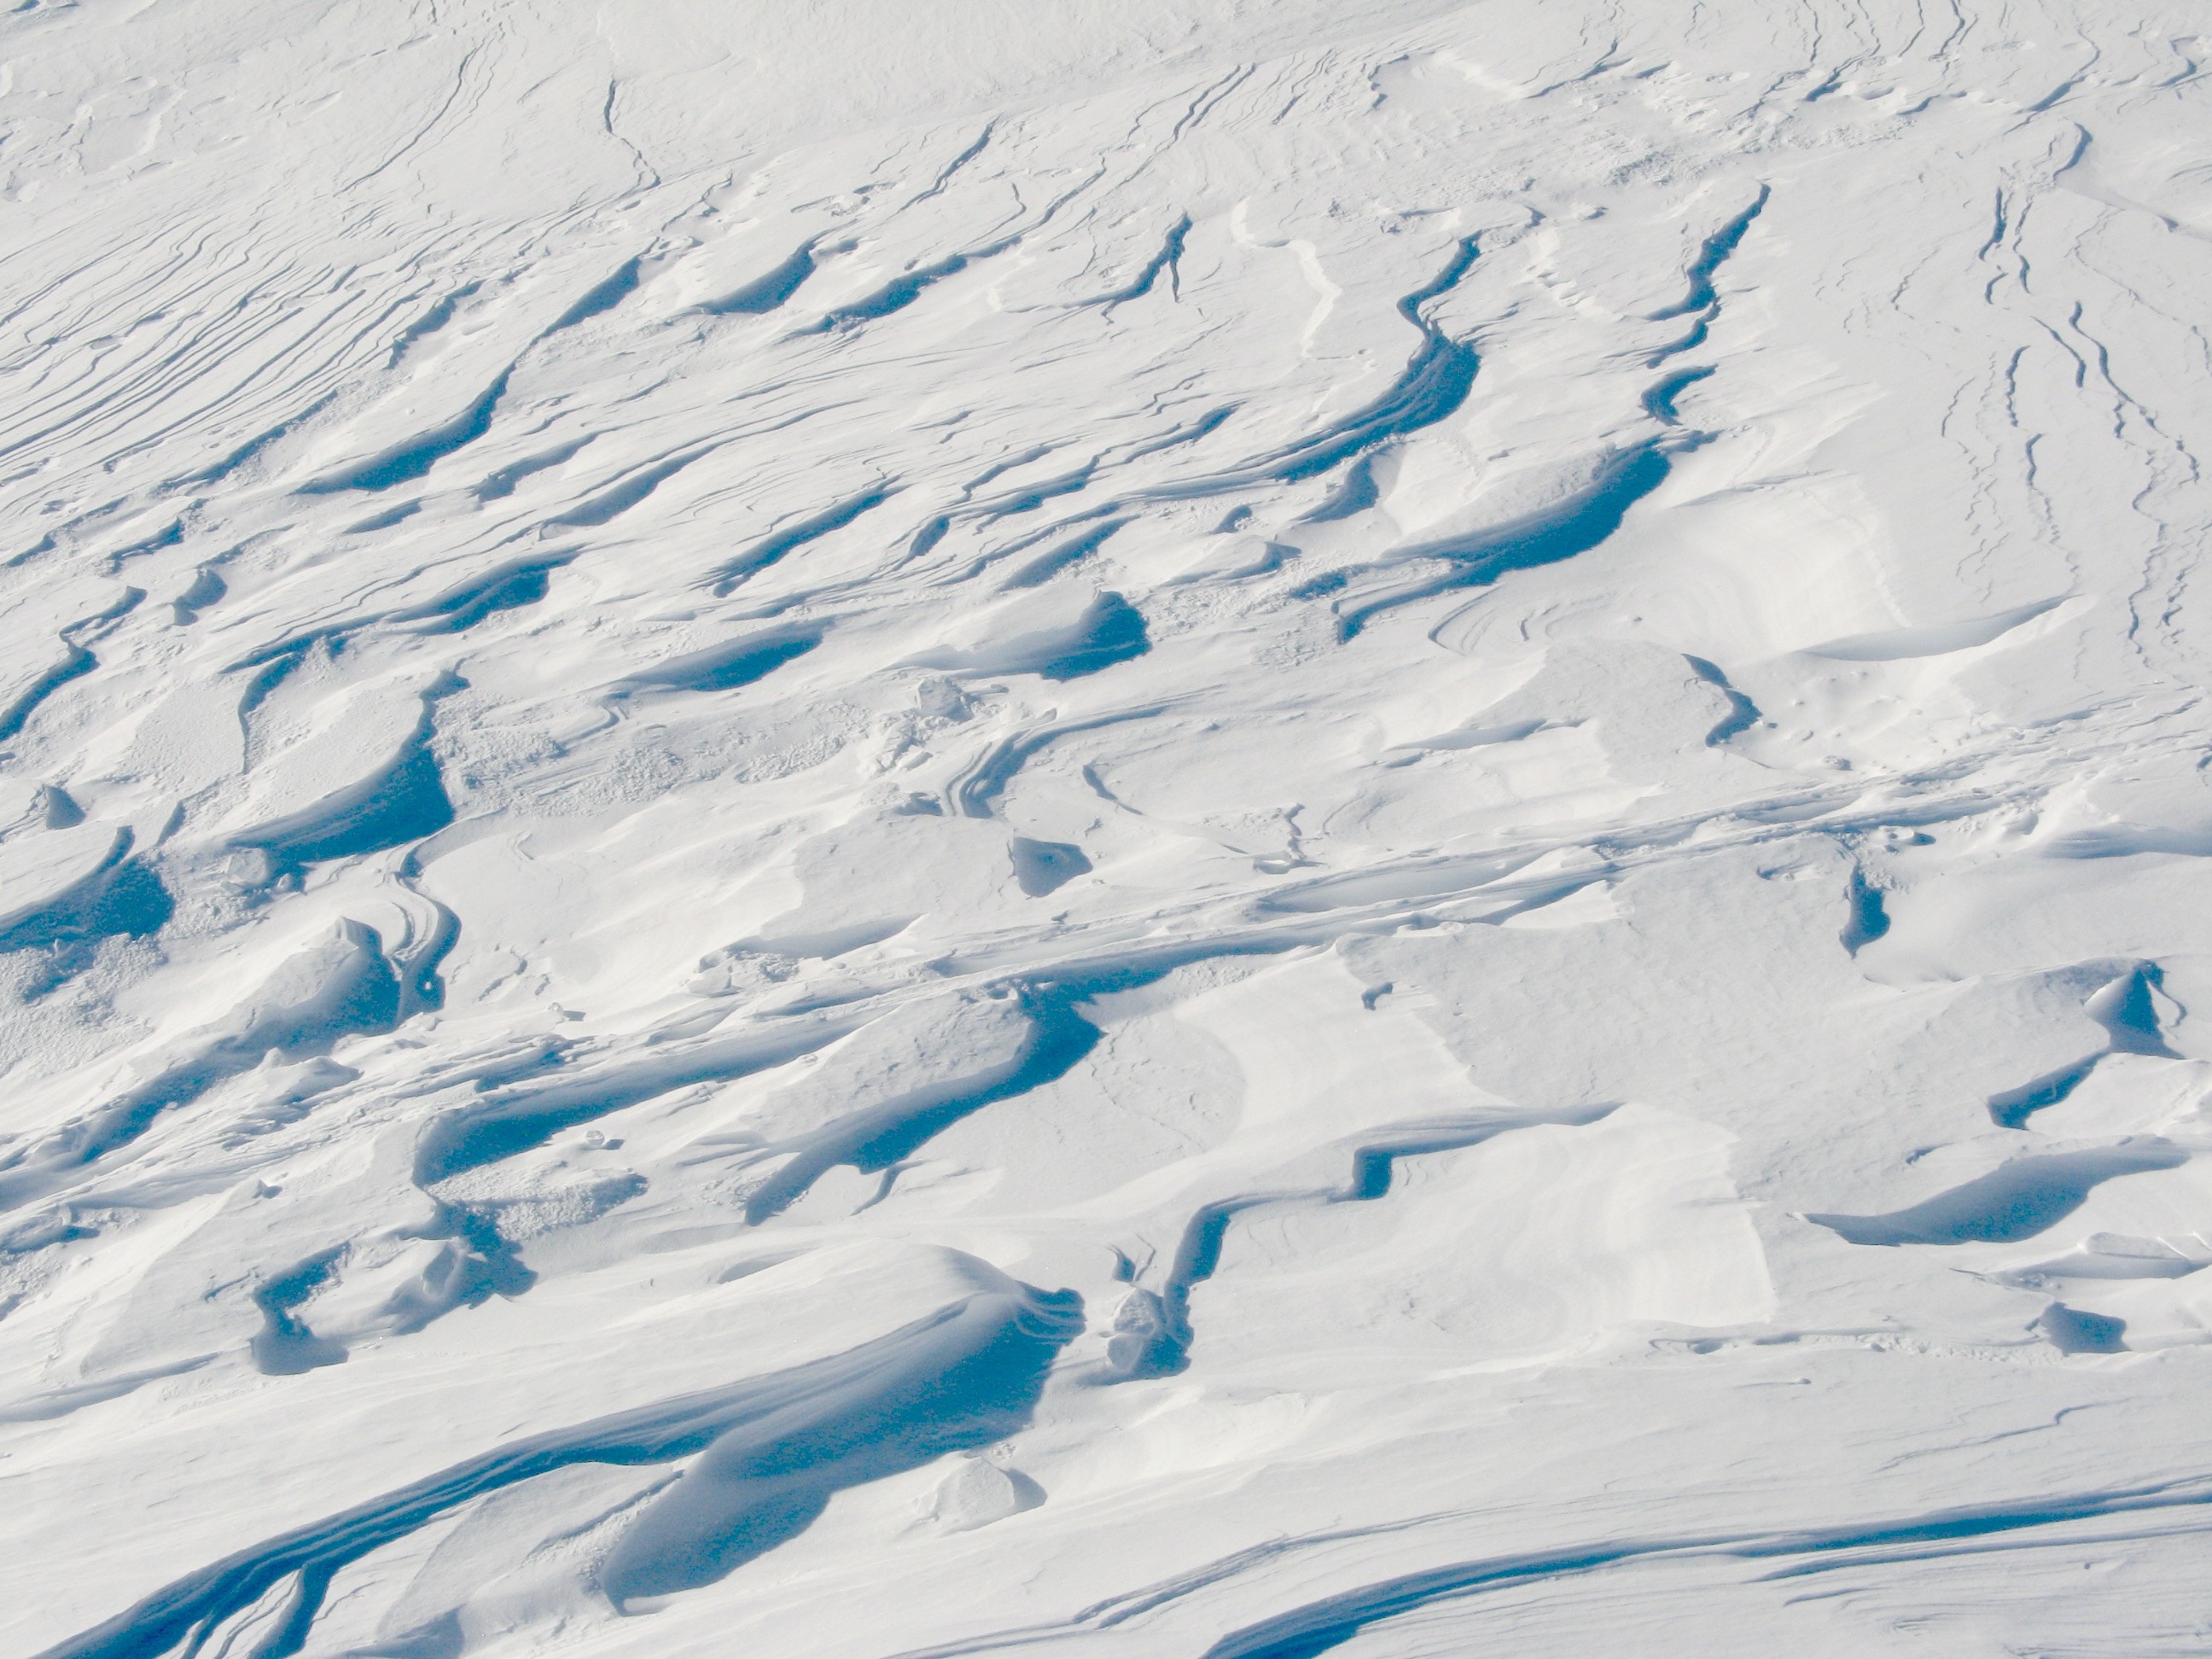
mountain, snow, cold, winter, wave, mountain range, ice, glacier, blue, arctic, season, piste, freezing, arctic ocean, glacial landform, geological phenomenon, ice cap, polar ice cap